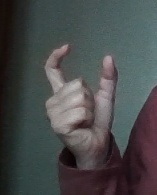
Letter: nun